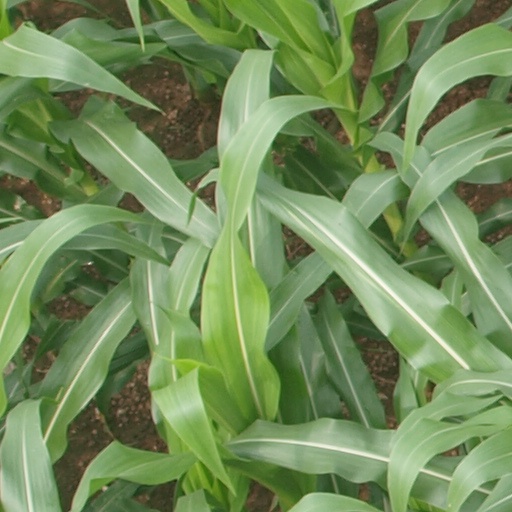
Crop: maize; corn